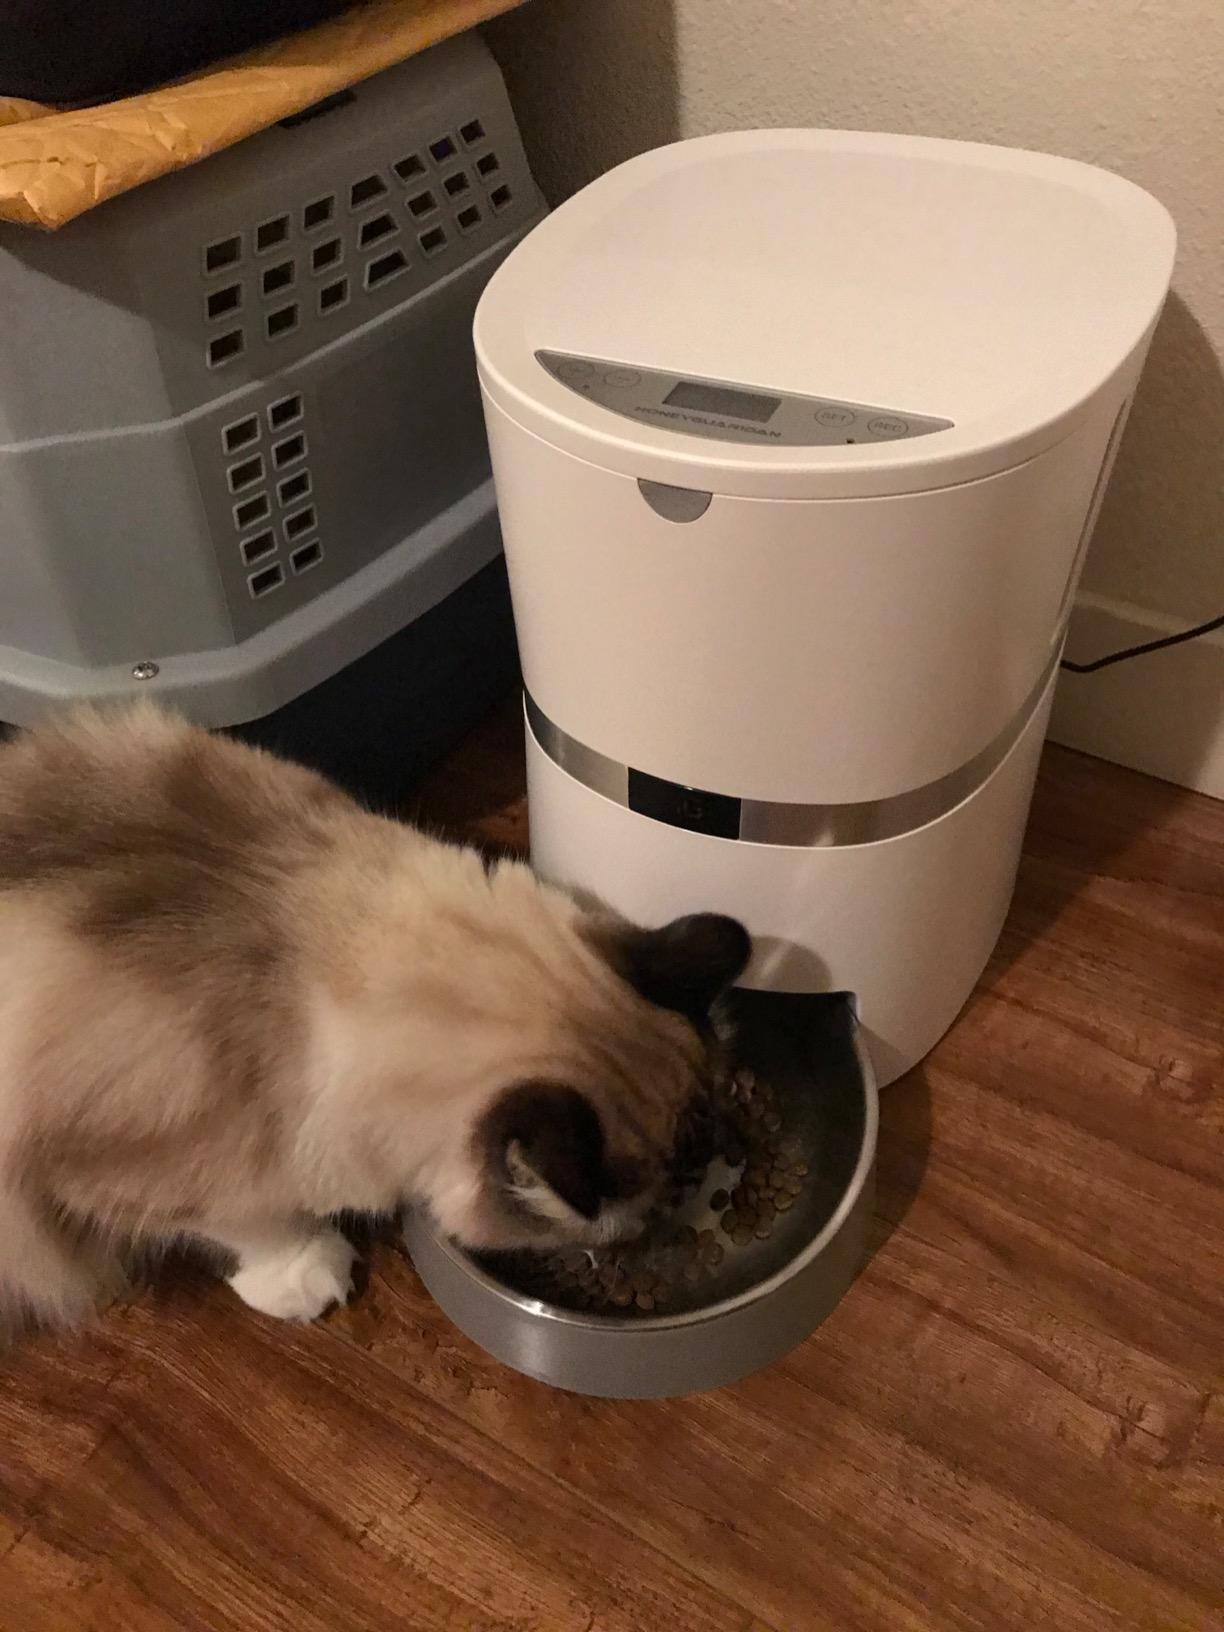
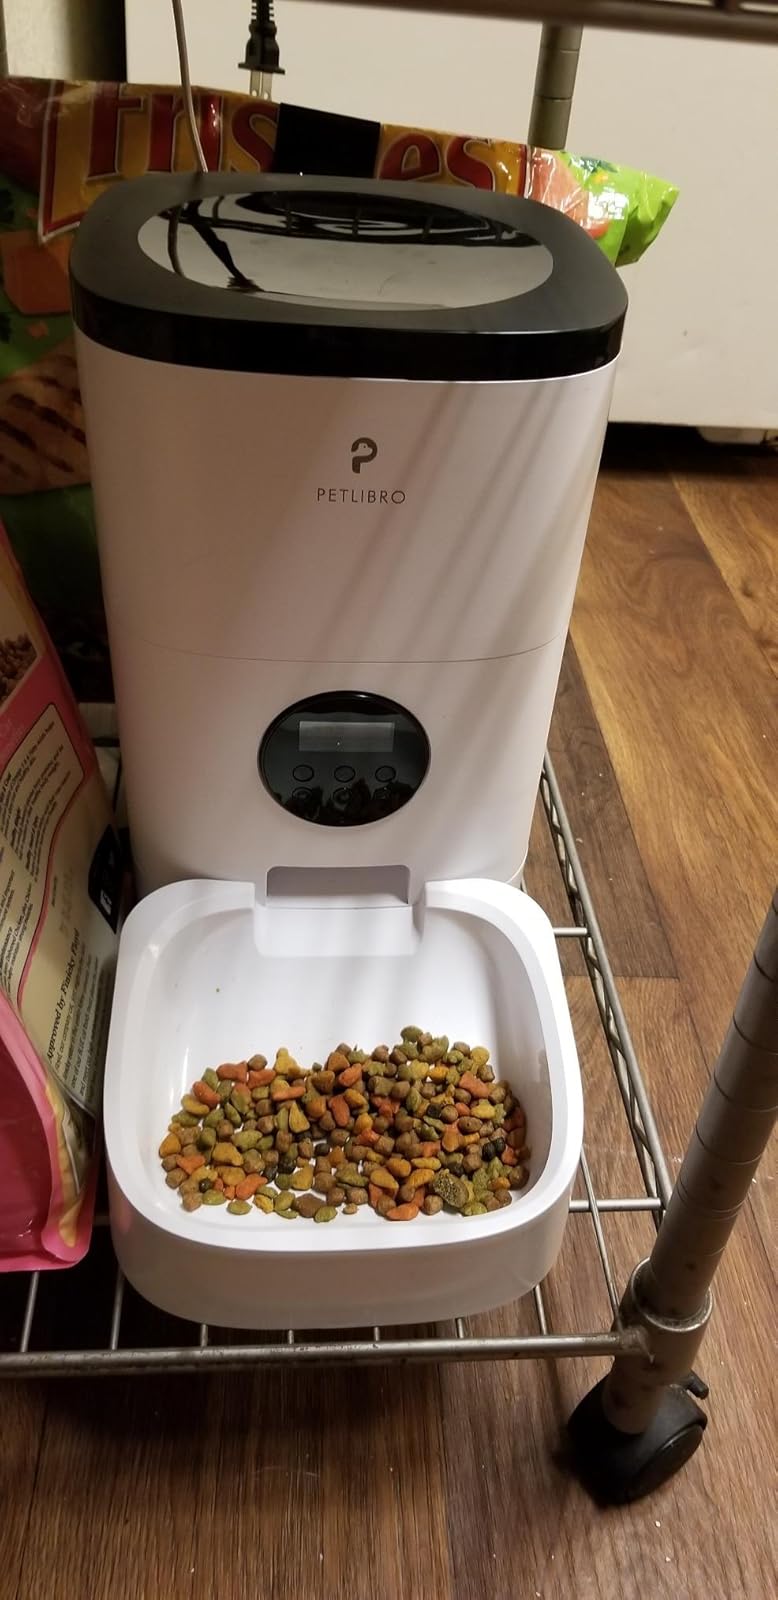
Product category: items_feeder
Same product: no